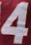
Number: 4